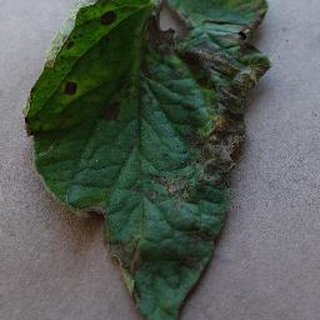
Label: tomato_early_blight